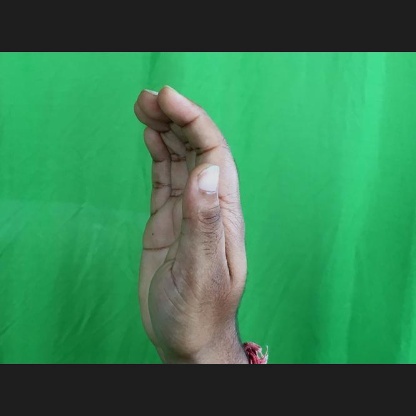
Mudra: Sarpasirsha